Transporter: The Series

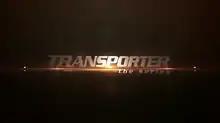
English logo

Transporter: The Series (French: Le Transporteur : la série) is an action-thriller television series, a spinoff of the "Transporter" film series created by Luc Besson and Robert Mark Kamen, with Chris Vance taking over the role of Frank Martin for the series. It was co-produced by the French Atlantique Productions and the Canadian boutique entertainment company QVF, Inc. The series was broadcast by M6, RTL Television, The Movie Network, and Movie Central. Originally, HBO and Cinemax were involved, but they dropped out in 2013.